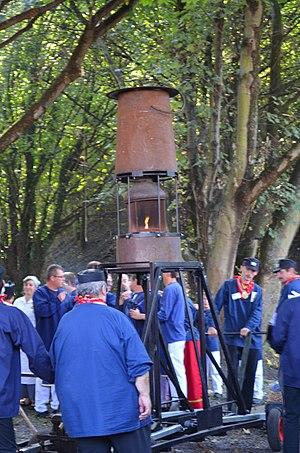
Dampremy (Charleroi - Belgique) - cortège de la Marsaude - parc du Crahwa - confrérie de la Marsaude
Dampremy est une section de la ville belge de Charleroi située en Région wallonne dans la province de Hainaut.